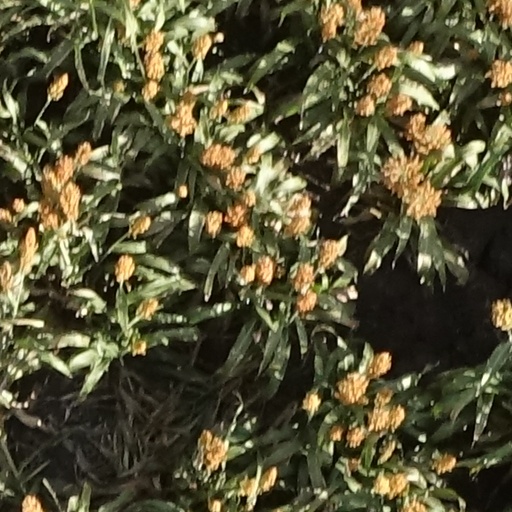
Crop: sorghum